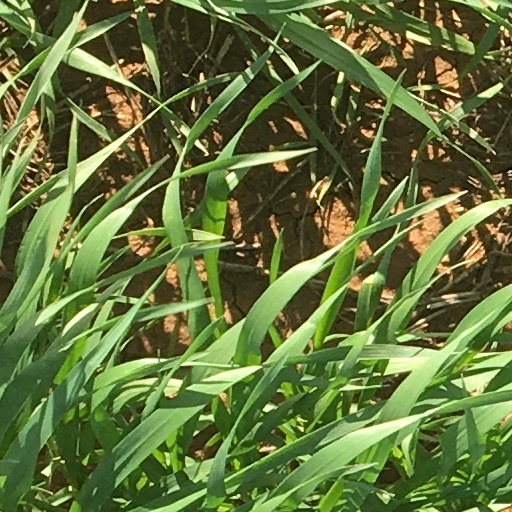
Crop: wheat